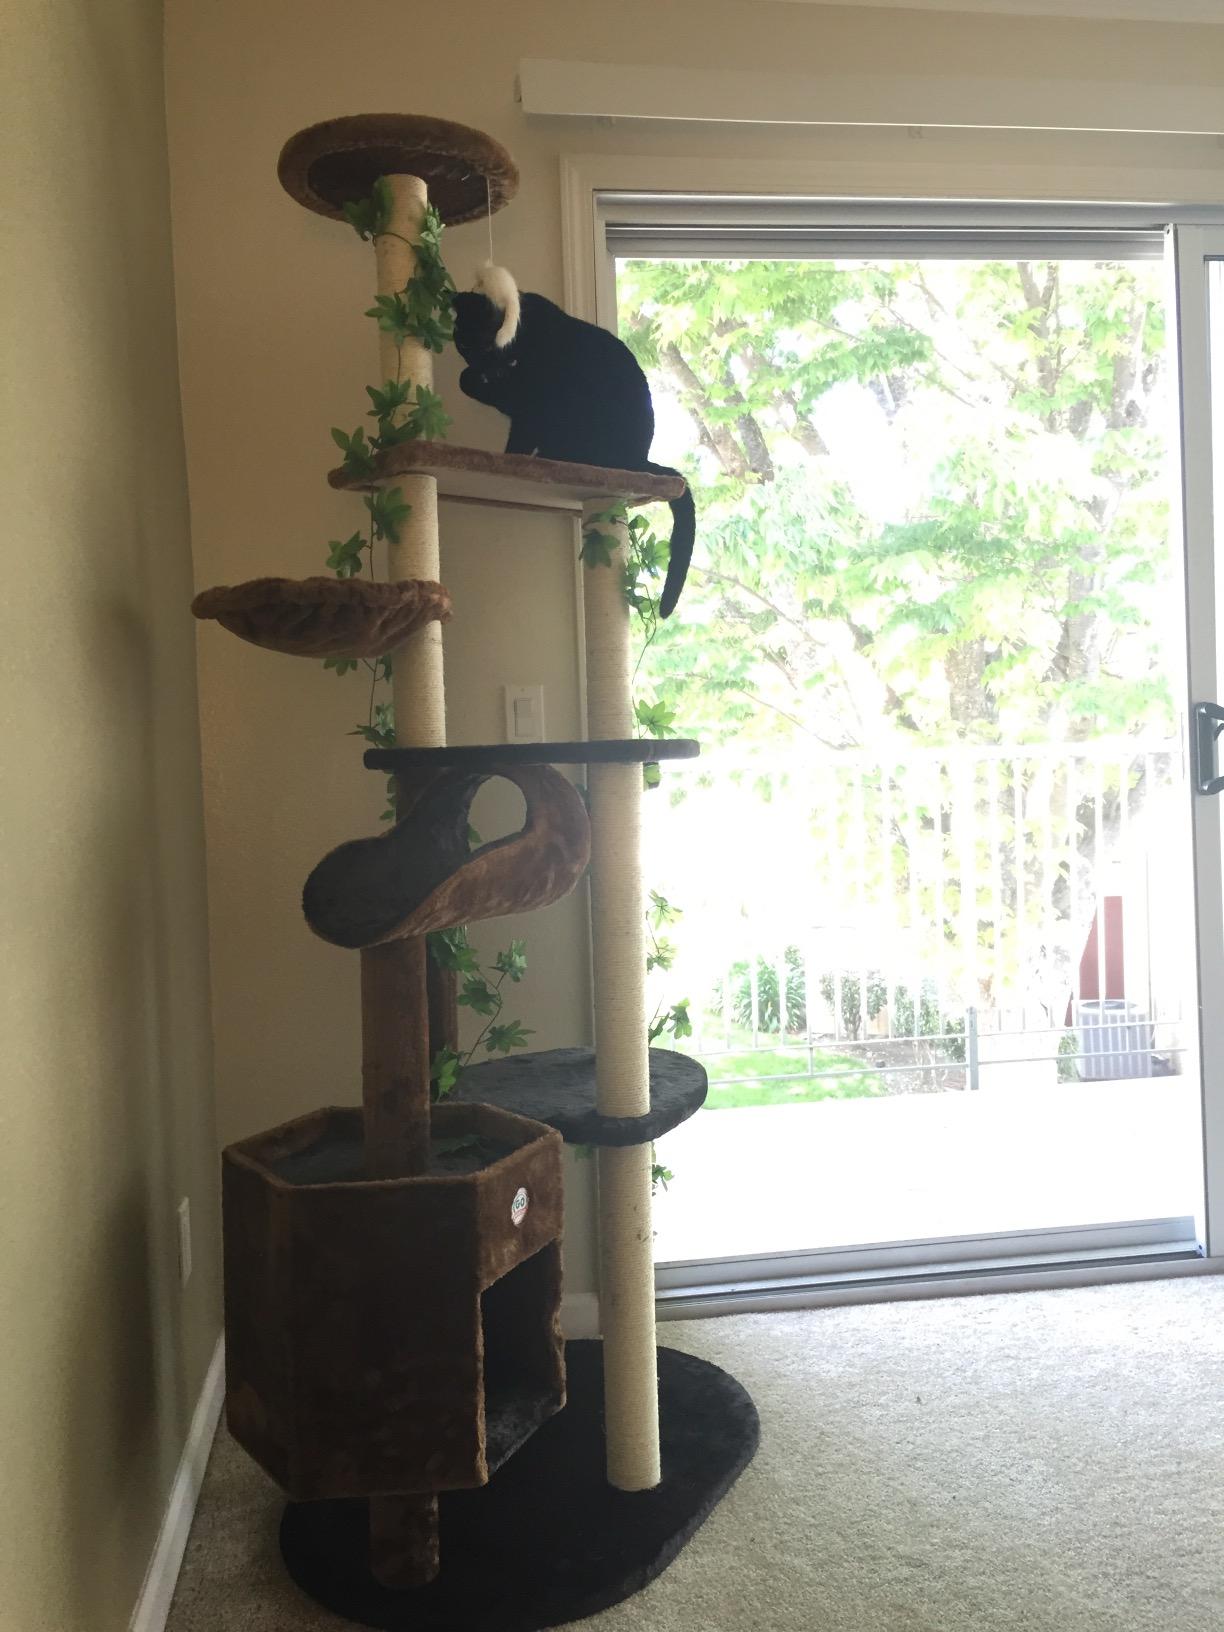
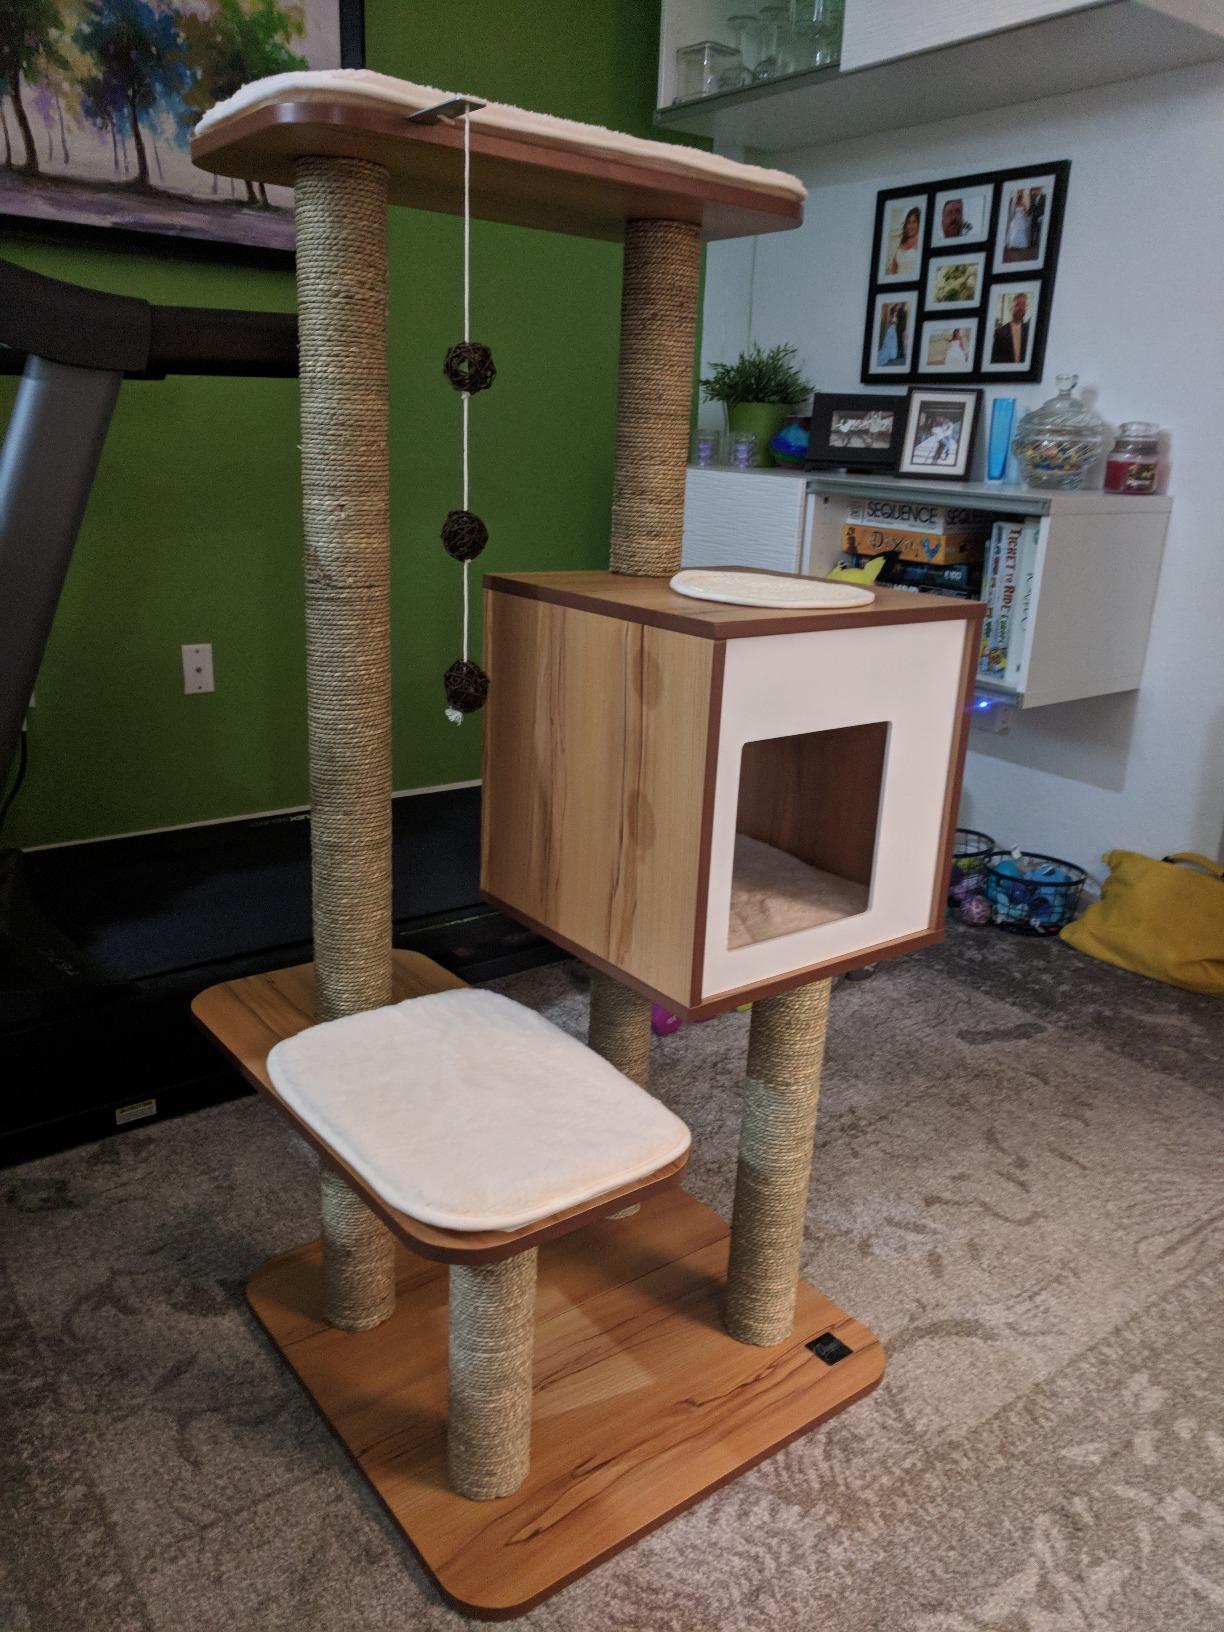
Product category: items_cat tree
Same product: no